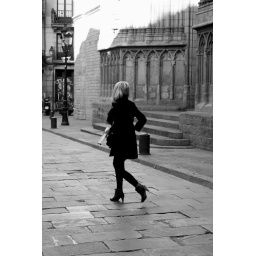
Nice blonde hair girl walking around Basilica de Santa Maria del Mar...